List of birds of South America

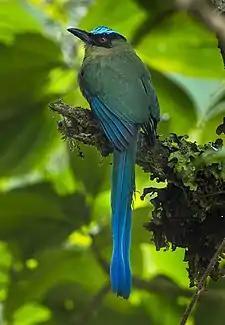
Andean motmot

The family Pandionidae contains only one species, the osprey. The osprey is a medium-large raptor which is a specialist fish-eater with a worldwide distribution.